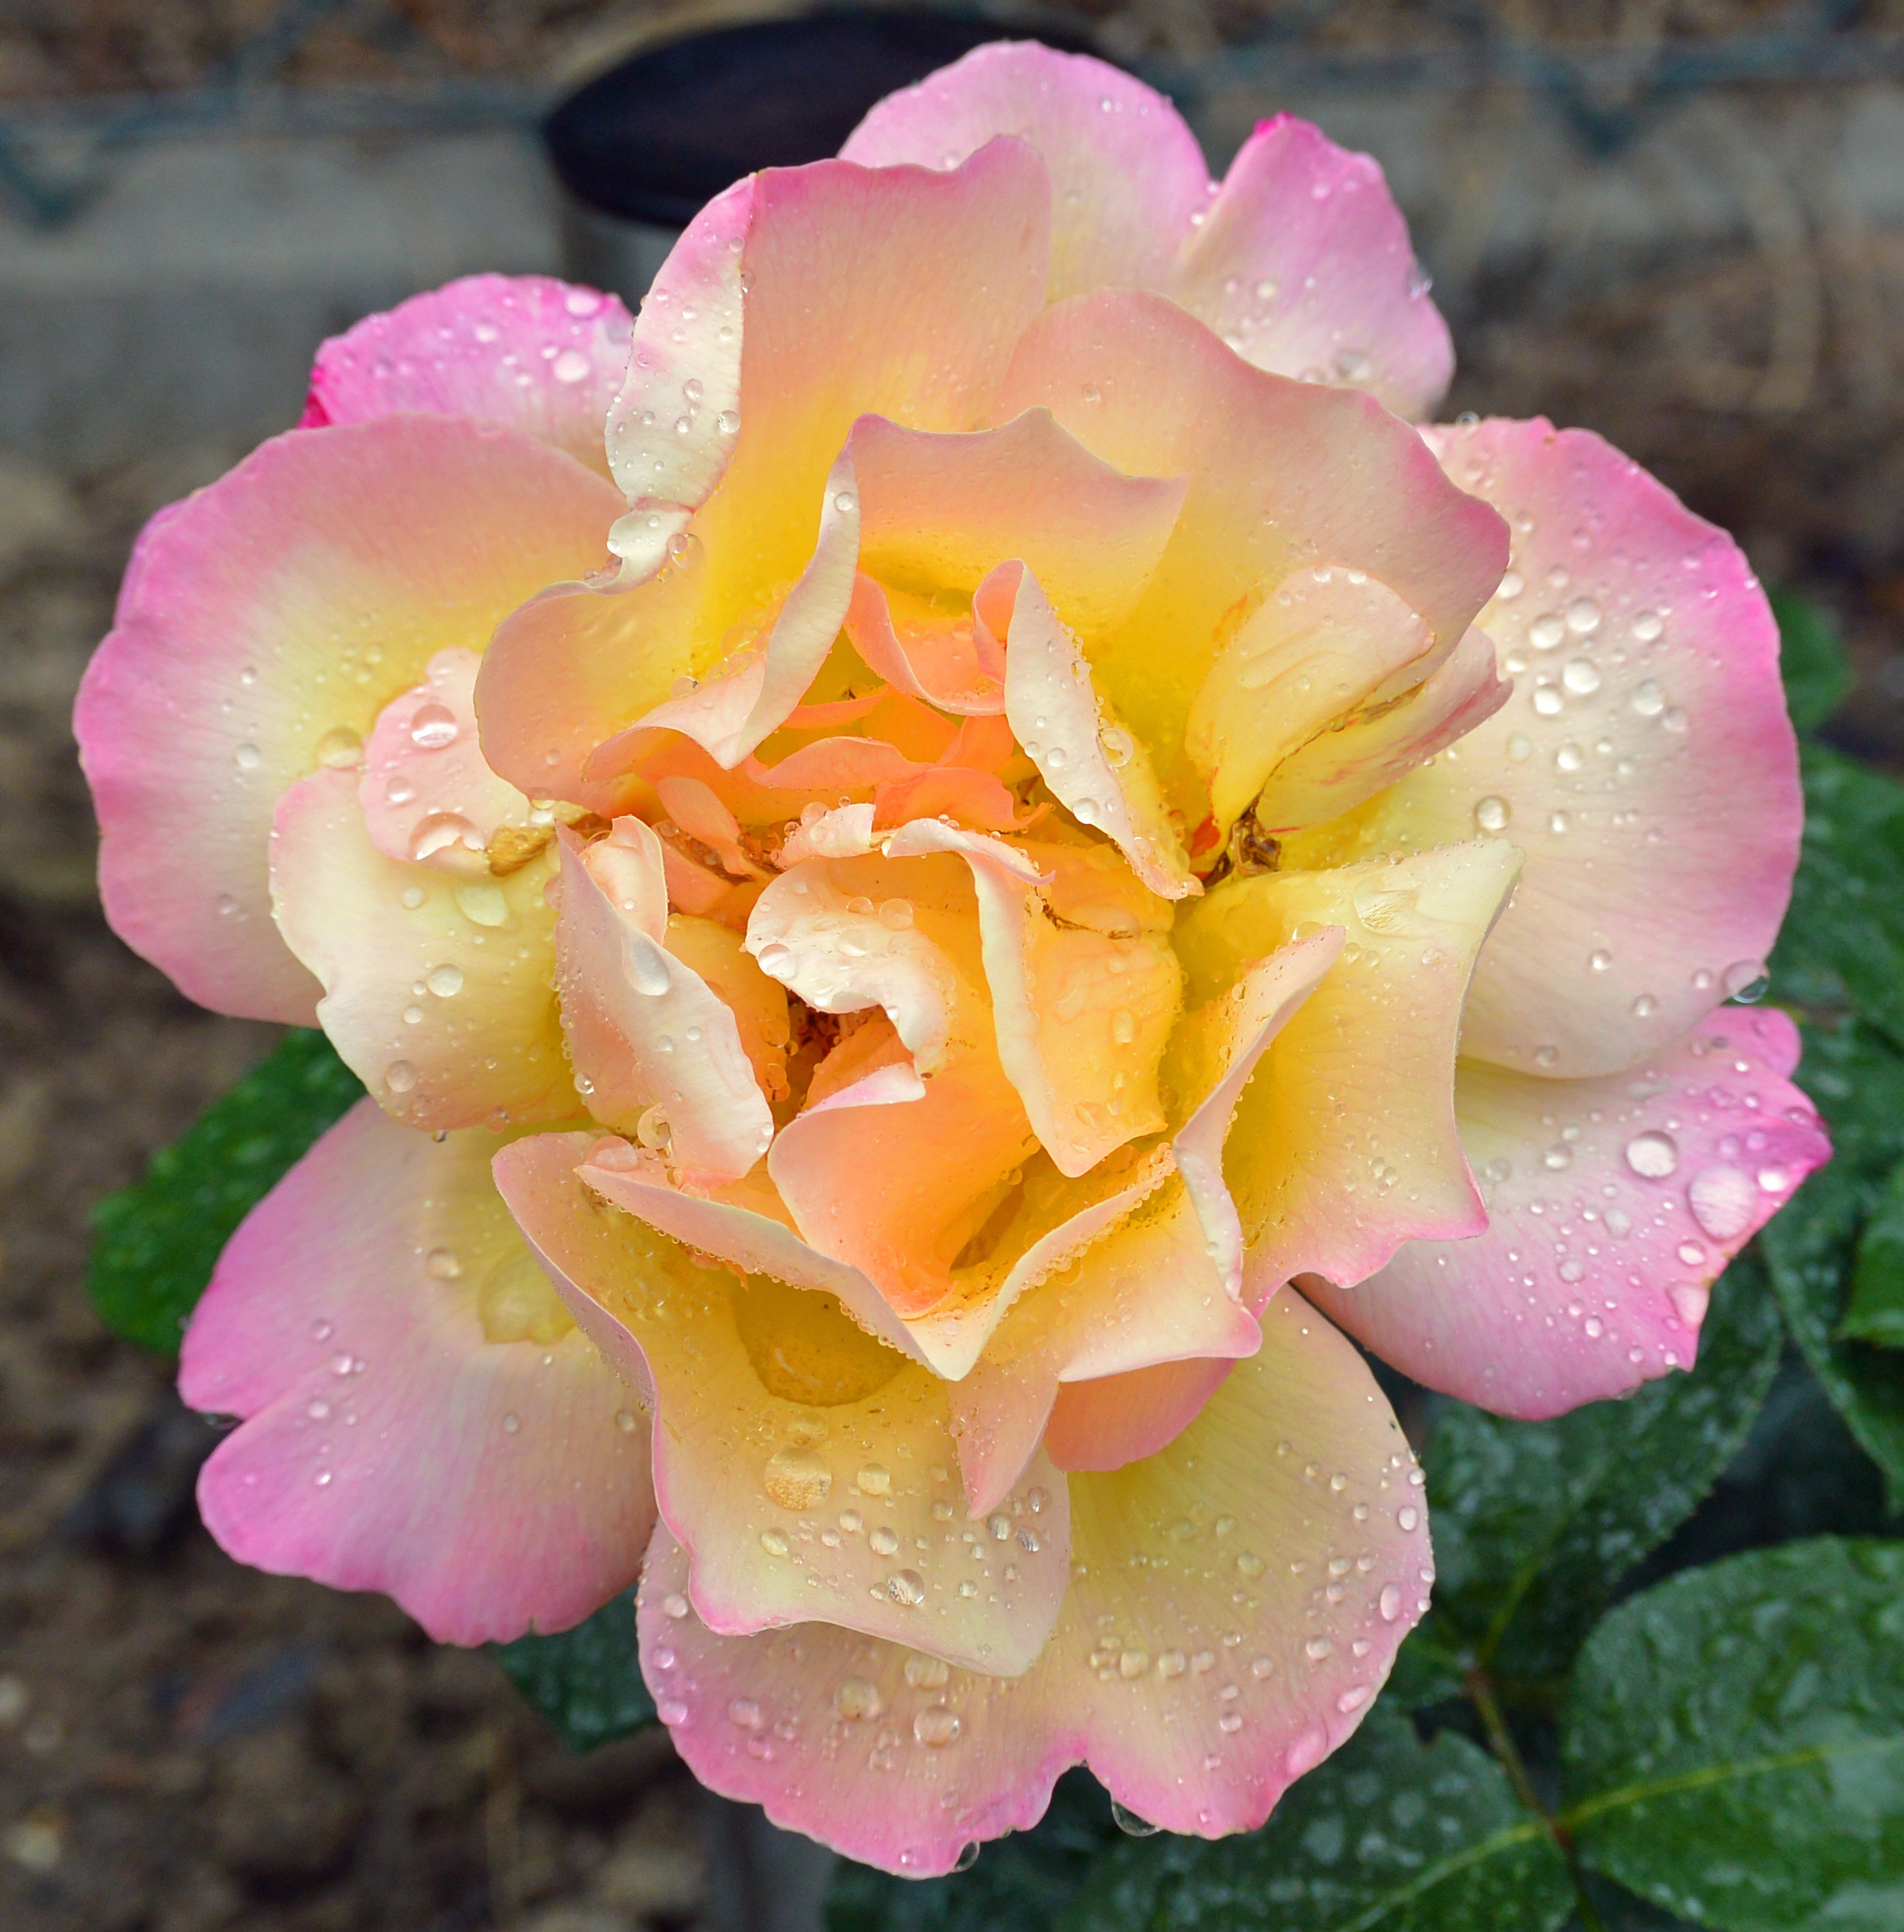
blossom, plant, flower, petal, bloom, rose, macro, yellow, pink, close, flora, drop of water, floribunda, macro photography, flowering plant, garden roses, rose family, land plant, rose order